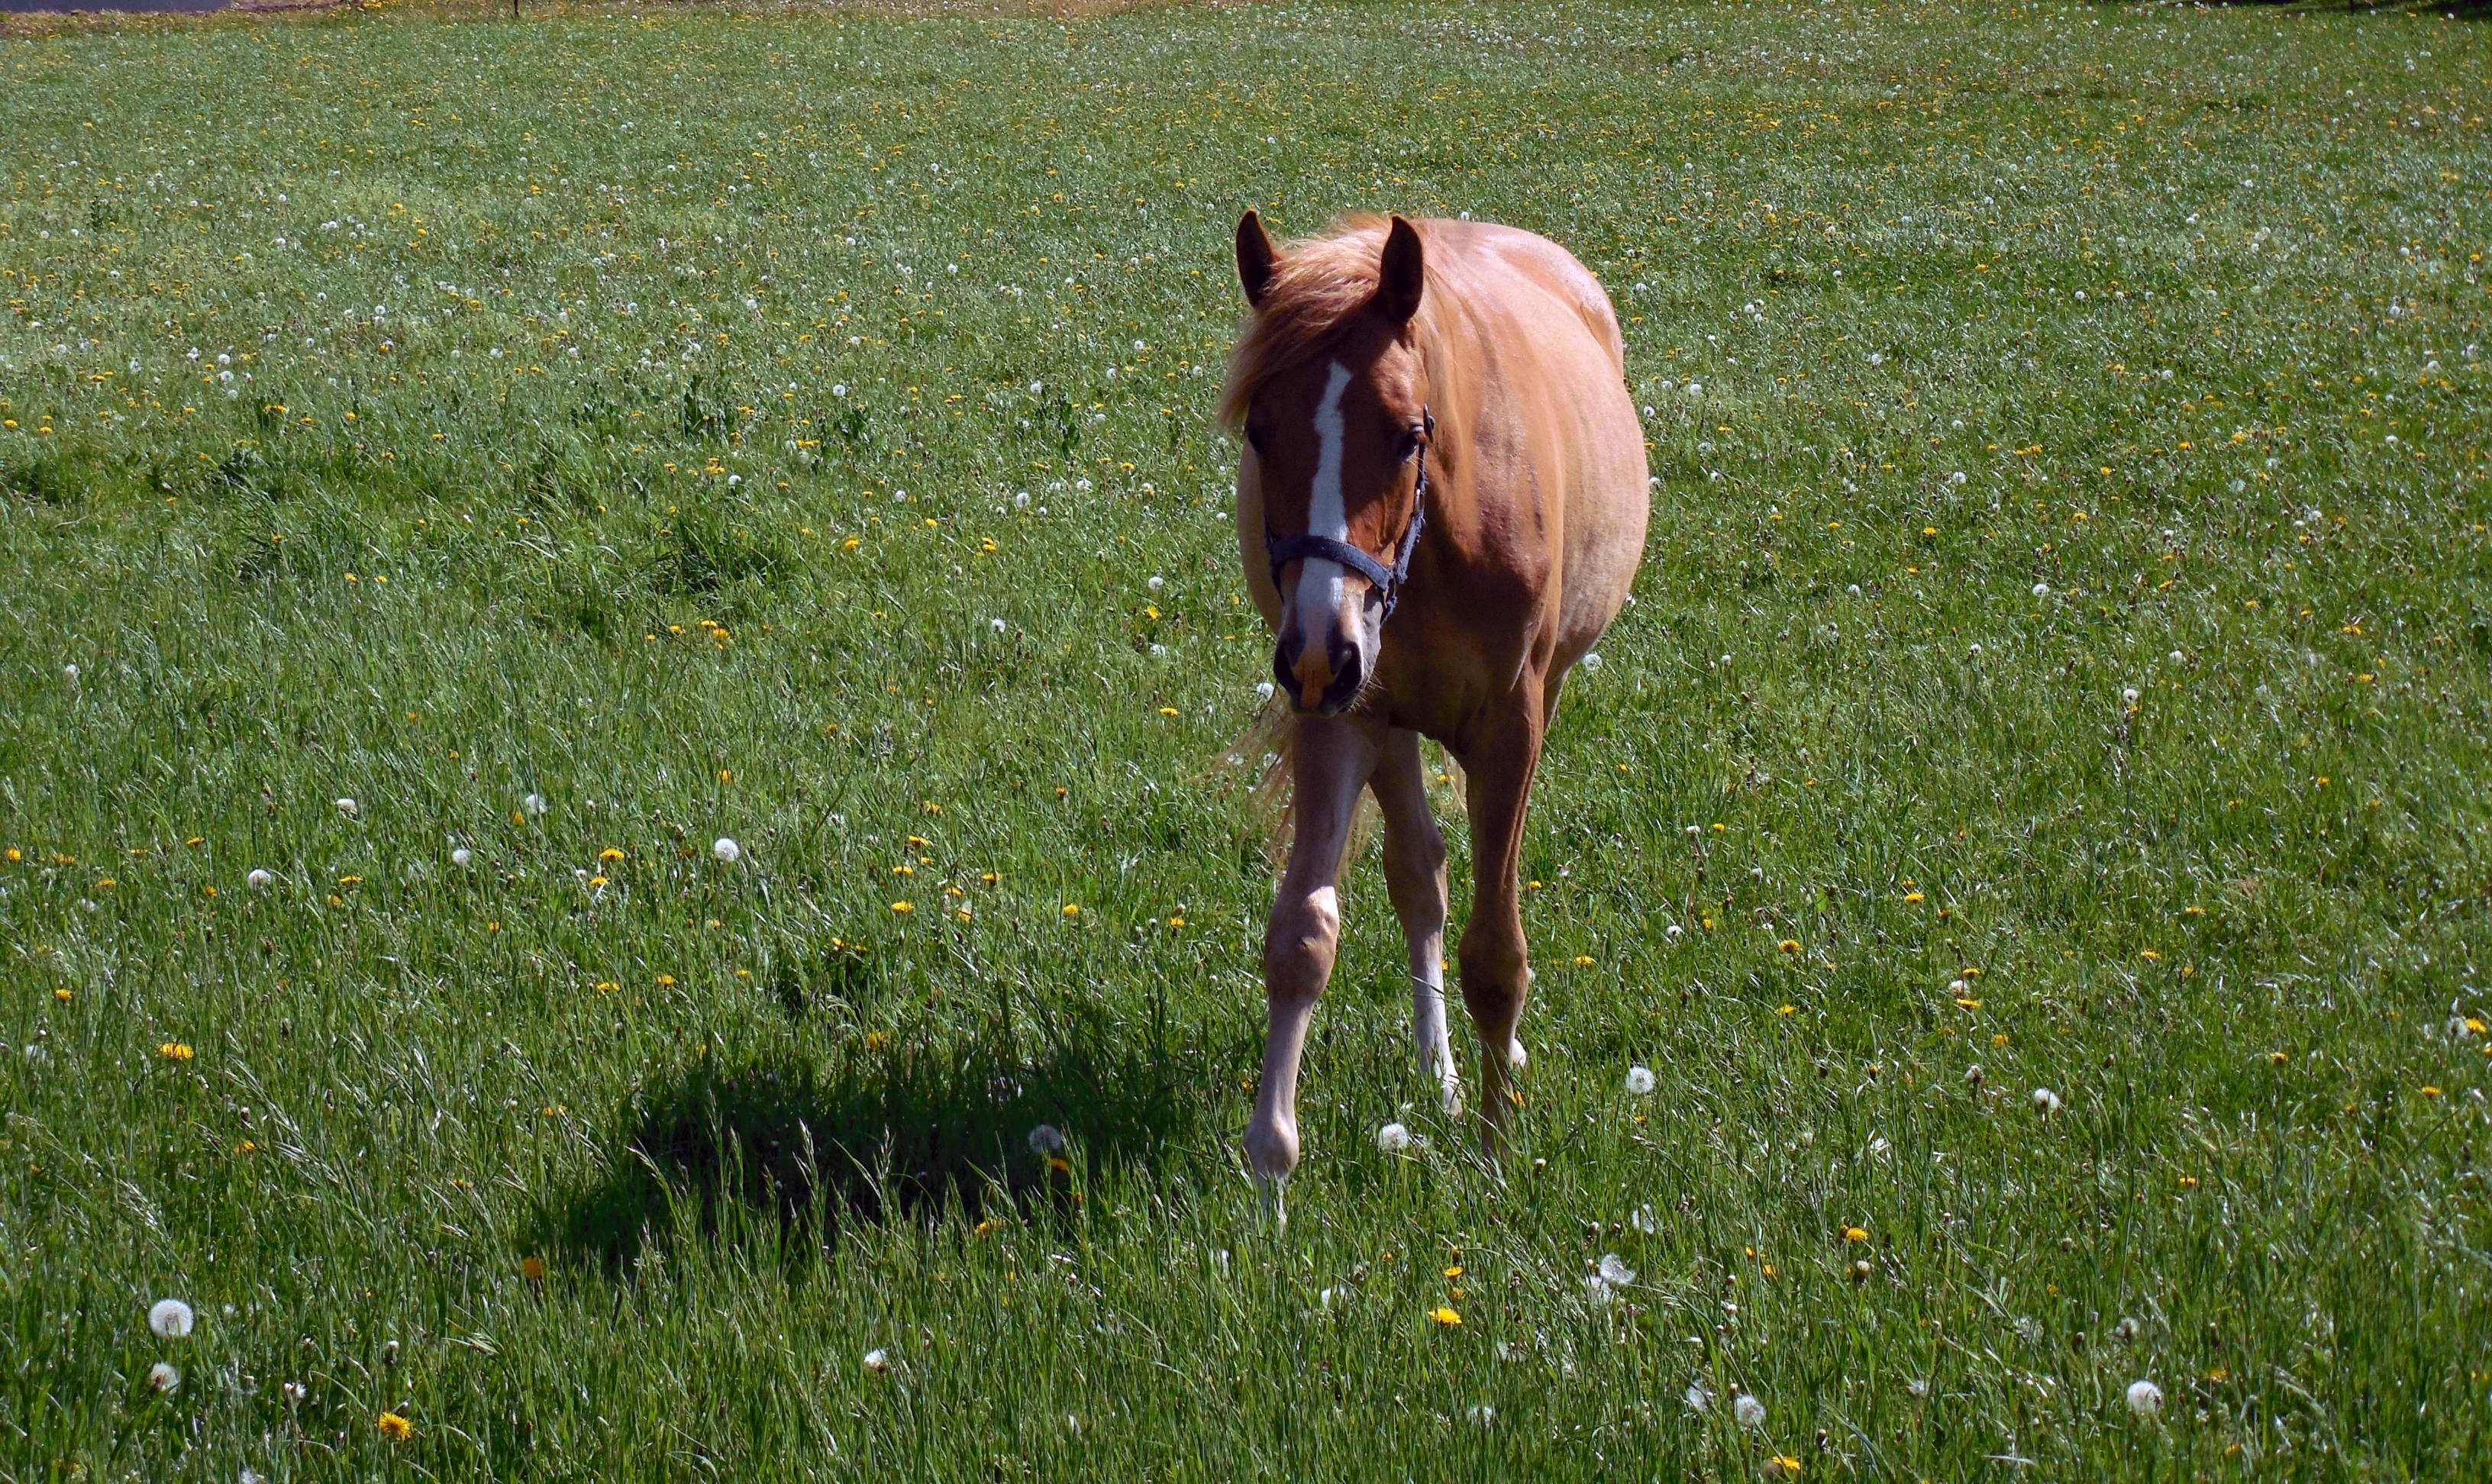
grass, field, farm, lawn, meadow, prairie, herd, pasture, grazing, horse, mammal, stallion, mane, ride, graze, paddock, grassland, vertebrate, mare, coupling, habitat, foal, horse like mammal, mustang horse